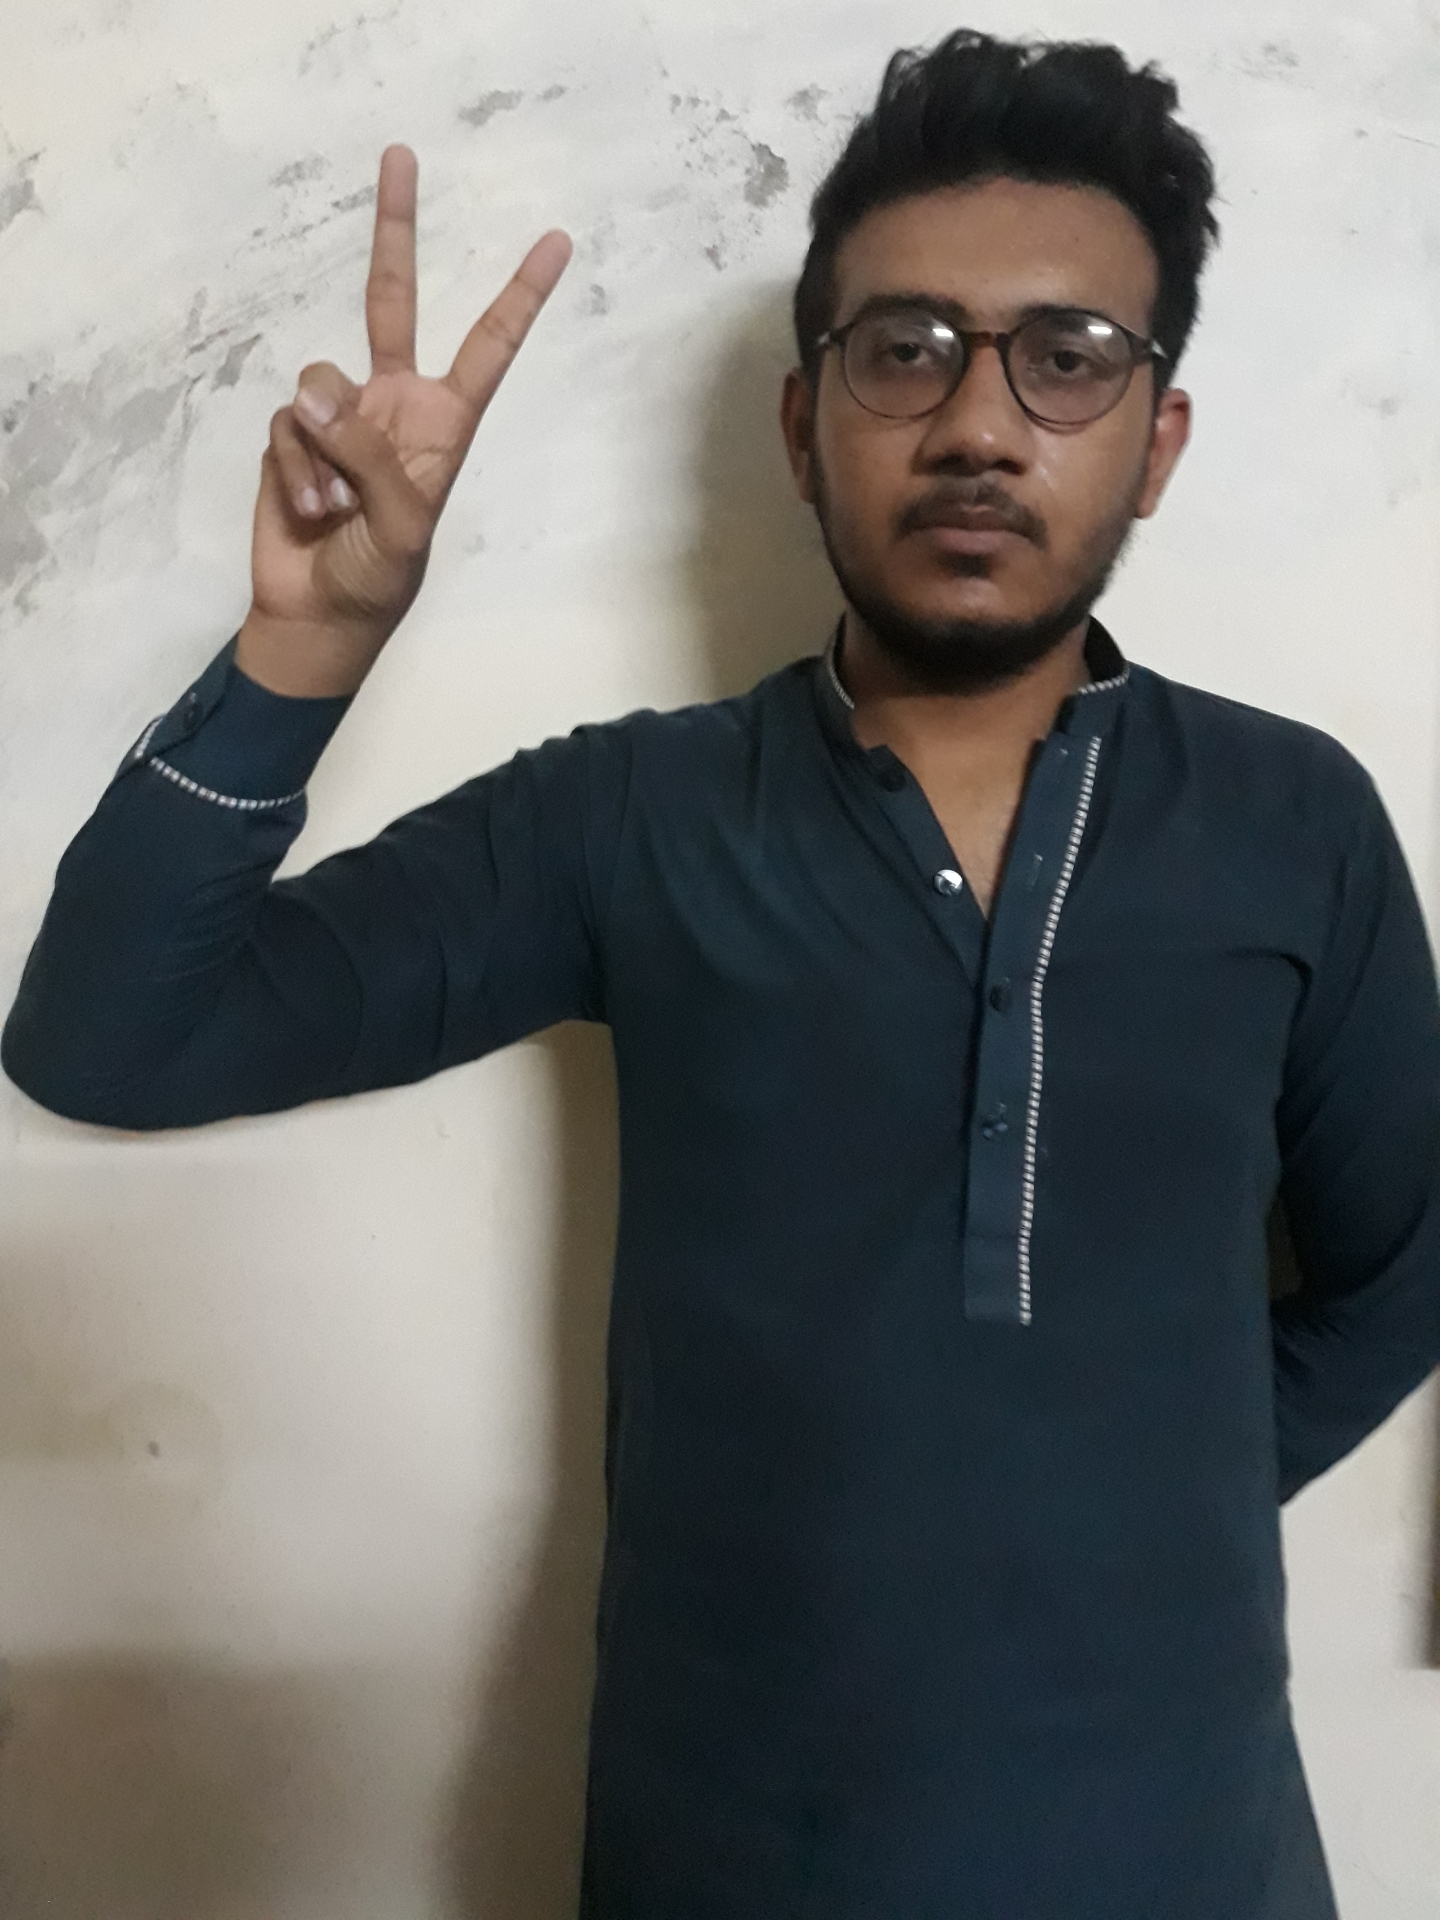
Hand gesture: peace